Fort Belgica

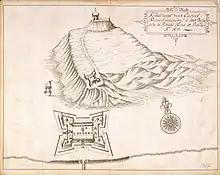
The modest early Fort Belgica on top of a hill, overlooking the Fort Nassau below.

Before Fort Belgica, there was a 16th-century Portuguese fort standing on a hill in Banda Neira. On September 4, 1611, Pieter Both, the first Governor-General of the Dutch East Indies, instructed the construction of a new fort to fortify the hill which dominated the original Dutch fortress, Fort Nassau. This fort was to be named either "Belgica" or "Nederland", and it became Fort Belgica. Fort Belgica was a modest square fort on top of a hill. In 1662, Jan Pieterszoon Coen ordered the renovation of the original fort, so it was replaced with a more solid redoubt that could accommodate 40 men.